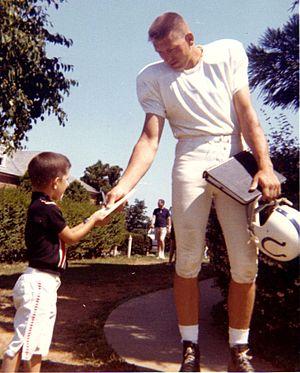
Jim Parker, né le 3 avril 1934 à Macon et décédé le 18 juillet 2005 à Baltimore, était un joueur américain de football américain.
"Le prix du meilleur joueur de la NFL (MVP) est remis, chaque année depuis la saison 1957, par Associated Press à un joueur de la National Football League réputé avoir été ""le plus utile"" au cours de la saison régulière. Bien qu'il y ait eu de nombreux prix de NFL MVP décernés dans le passé, de nos jours, celui présenté par l'AP est considéré de facto comme le prix officiel et le plus prestigieux. Depuis 2011, la NFL organise la cérémonie annuelle des récompenses de la NFL au cours de laquelle elle met en avant le vainqueur du prix du meilleur joueur de l'année. Elle y remet également d'autres prix AP tels que le joueur offensif de l'année NFL et le joueur défensif de l'année NFL.
Johnny Unitas, né le 7 mai 1933 à Pittsburgh et mort le 11 septembre 2002, est un joueur de football américain évoluant au poste de quarterback.